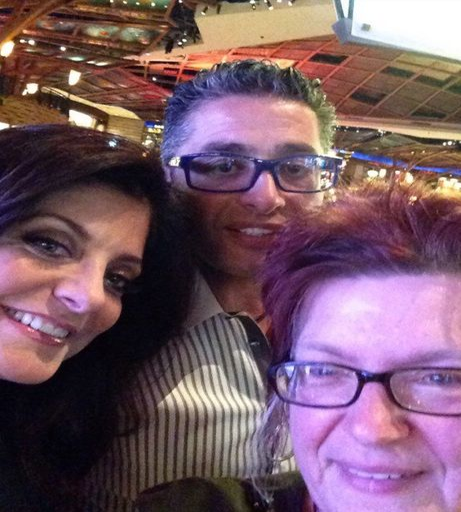
shout out to our friend for sending us the following photo taken at book signing last weekend .